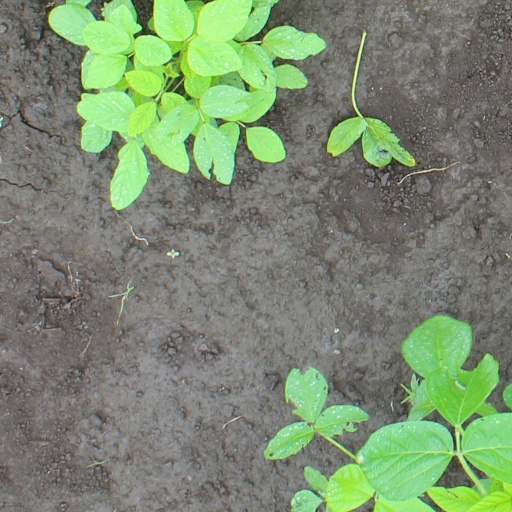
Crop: soybean